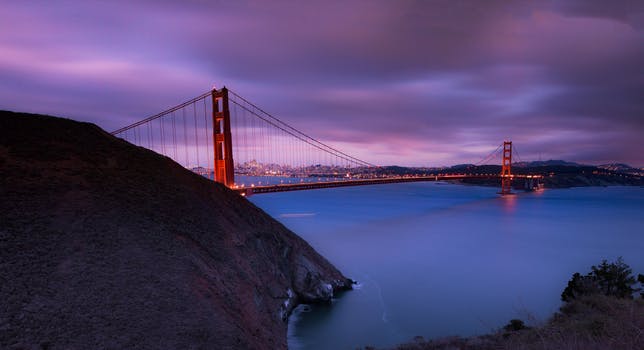
Label: No Watermark